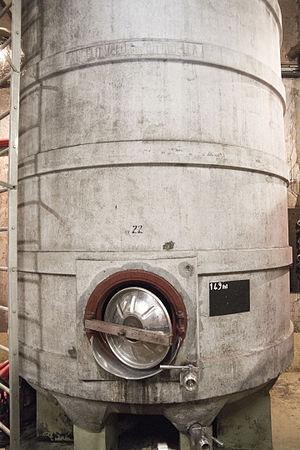
Cuve en béton
L'élevage du vin est une étape optionnelle de l'élaboration de certaines boissons alcoolisées et de certains vinaigres, précédant généralement un ultime assemblage avant mise en bouteille.
Une cuve est un récipient destiné à la fabrication et au stockage de produits liquides. Elle peut être de forme cylindrique ou parallélépipédique. Elle comporte des ouvertures destinées au remplissage, à la vidange, au nettoyage et à la mise en place d'opérations de fabrication.